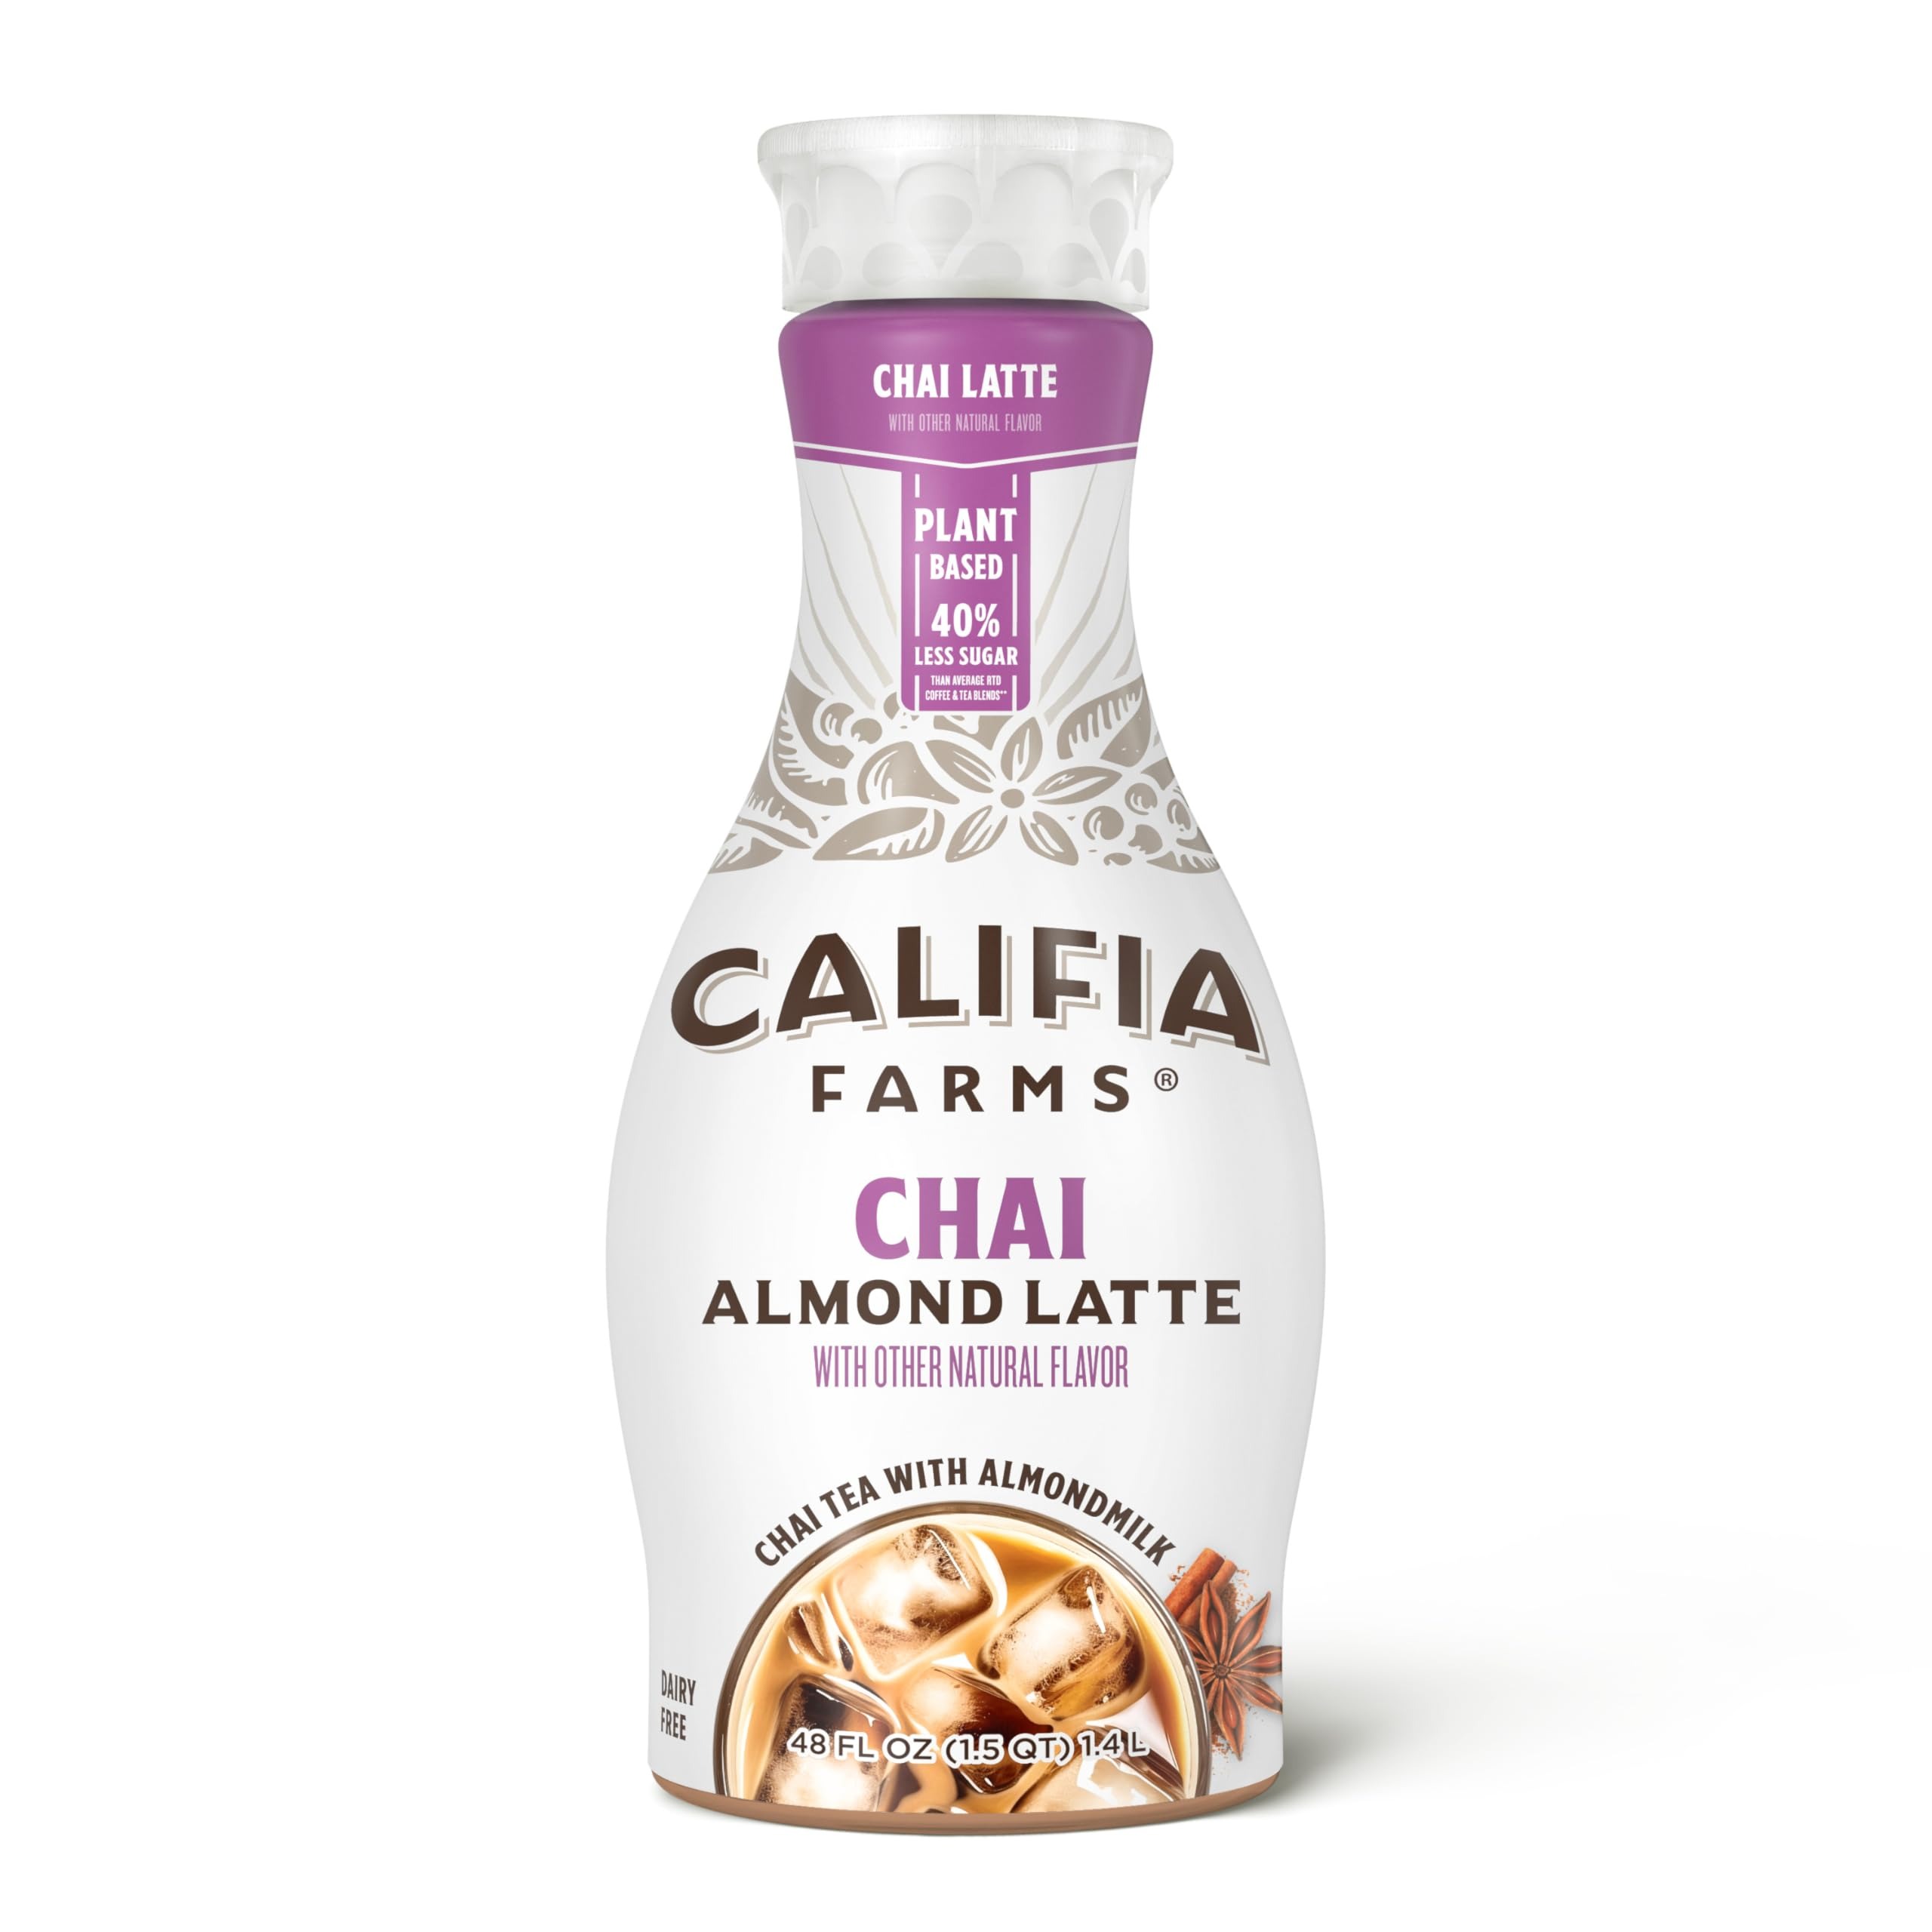
Item Name: Califia Farms - Chai Tea Almond Milk Latte, 48 Oz, Plant Based, Vegan, Gluten Free, Non GMO, Chai Tea, Almond Latte
Bullet Point 1: YOUR CHAI LATTE IS READY: Enjoy the sweet and spiced notes of real black tea, blended with our irresistibly creamy almond milk, plus a dash of cinnamon and cane sugar. Just shake, pour over ice, sip, and savor.
Bullet Point 2: SIMPLE PLANT-BASED INGREDIENTS: We use only simple plant-based ingredients to make our Iced Chai Almond Latte, including real black tea, creamy almond milk, and a touch of cinnamon with just the right amount of cane sugar to make it shine. Dairy-free, soy-free, and gluten-free.
Bullet Point 3: READY TO SIP: Cut out the process of preparing chai at home and enjoy a creamy, subtly sweet Iced Chai Almond Latte whenever you please. Just shake, pour over ice, sip, and savor.
Bullet Point 4: SWEET SPICED FLAVOR: Our Iced Chai Almond Latte is a satisfying balance of flavors that’s perfectly creamy with just the right amount of sweetness and spice.
Value: 48.0
Unit: Fl Oz

Price: 4.99